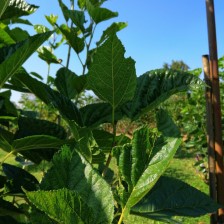
Variety: BlackOodTurkey